Königsberg

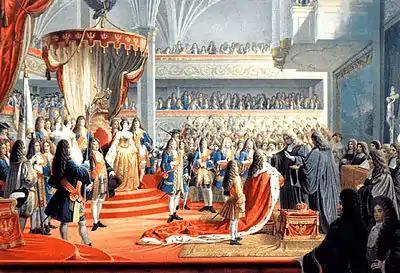
Coronation of Frederick I of Prussia in 1701

Through the preachings of the Bishop of Samland, Georg von Polenz, Königsberg became predominantly Lutheran during the Protestant Reformation. After summoning a quorum of the Knights to Königsberg, Grand Master Albert of Brandenburg (a member of the House of Hohenzollern) secularised the Teutonic Knights' remaining territories in Prussia in 1525 and converted to Lutheranism. By paying feudal homage to his uncle, King Sigismund I of Poland, Albert became the first duke of the new Duchy of Prussia, a fief of Poland.